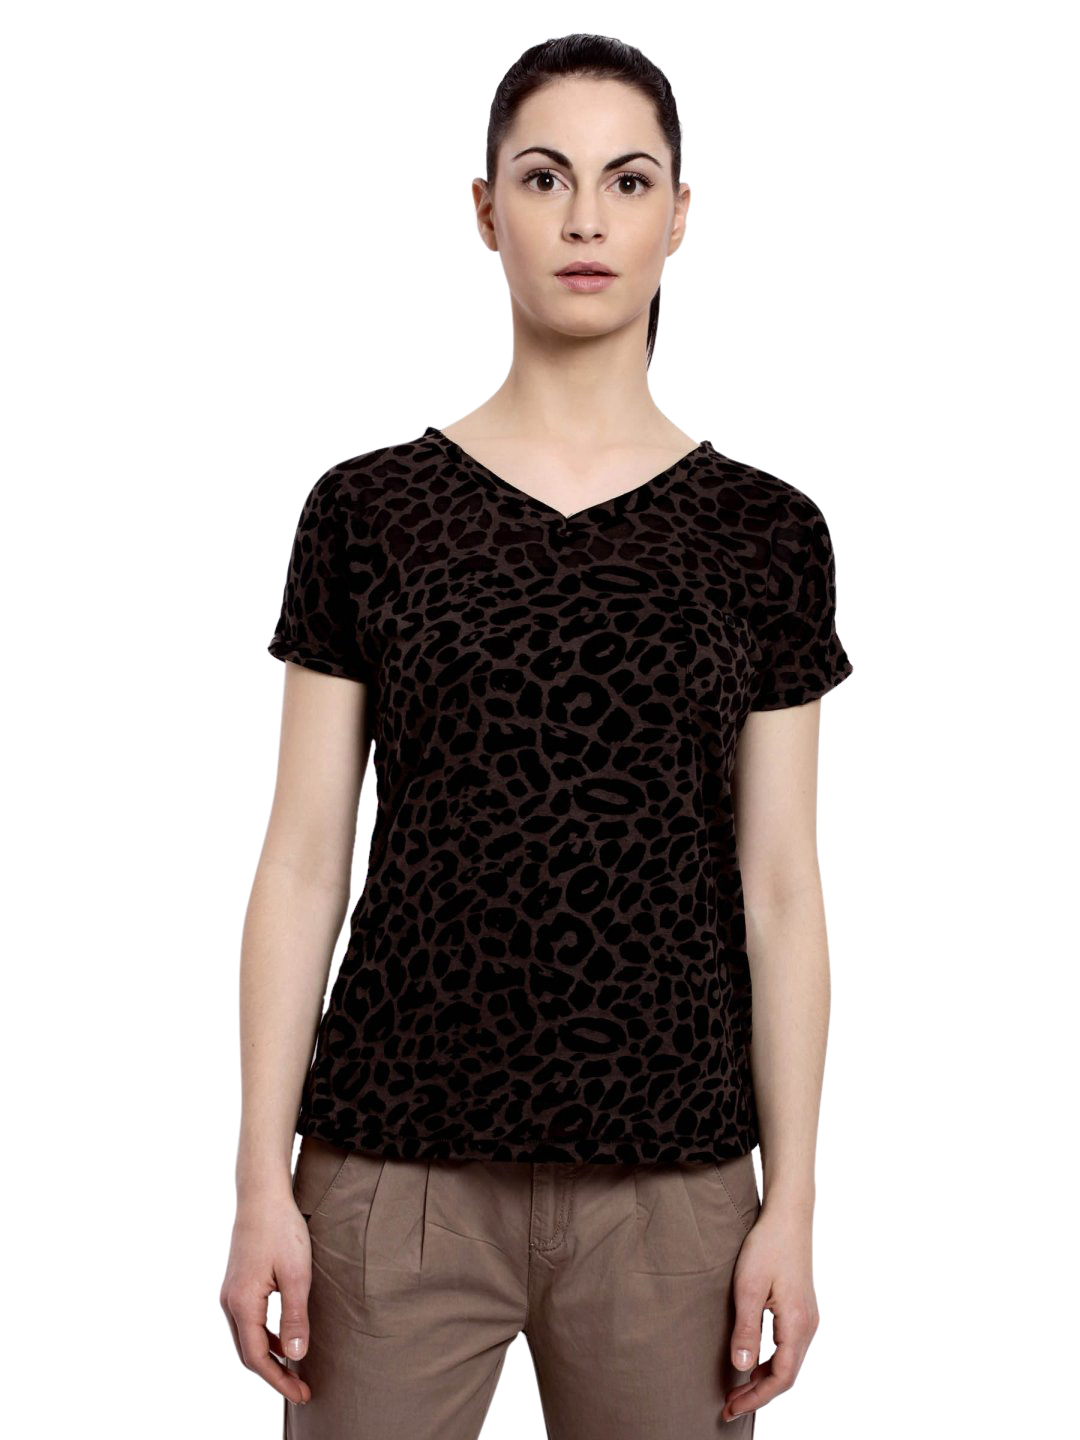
United Colors of Benetton Women  Winter Black Animal Print Top
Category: Apparel / Topwear / Tops
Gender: Women
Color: Black
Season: Fall 2011
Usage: Casual